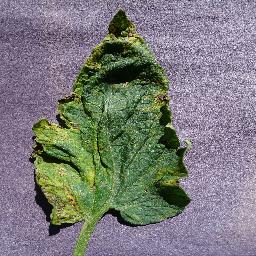
Label: Tomato___Septoria_leaf_spot